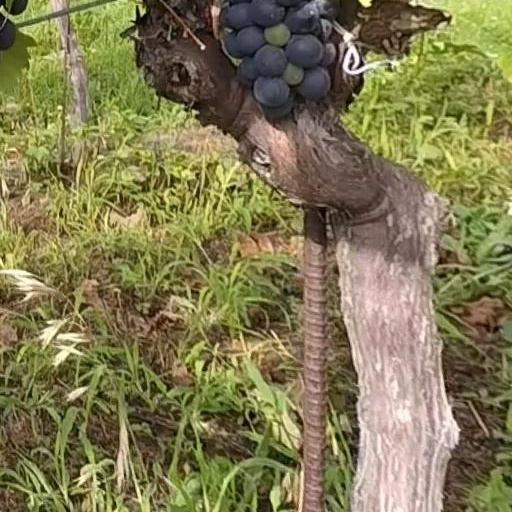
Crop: grape